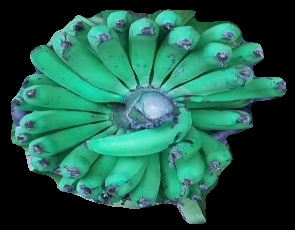
Variety: pachbale
Grade: grade2